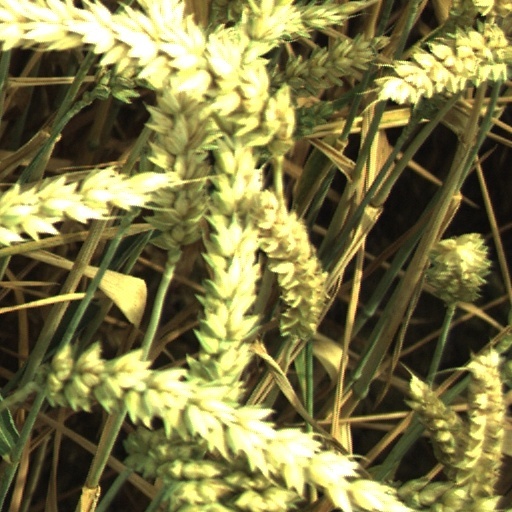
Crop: wheat